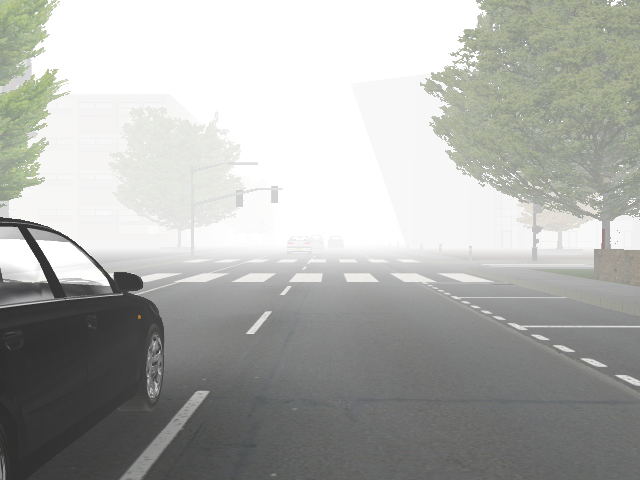
Weather: foggy or hazy